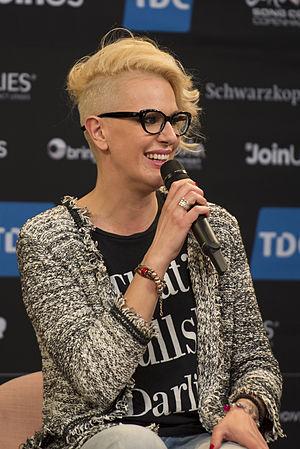
Tijana Dapčević, née le 3 février 1976 à Skopje en Macédoine du Nord, est une chanteuse pop macédonienne.